List of accolades received by Ex Machina (film)

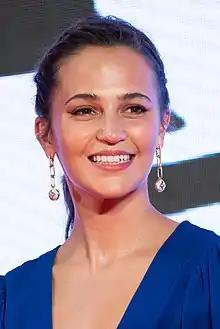
Alicia Vikander received multiple awards and nominations for her role in the film.

"Ex Machina" is a 2014 science fiction film written and directed by Alex Garland in his directorial debut. There are four significant characters, played by Domhnall Gleeson, Alicia Vikander, Sonoya Mizuno, and Oscar Isaac. In the film, programmer Caleb Smith (Gleeson) is invited by his CEO (Issac) to administer the Turing test to an intelligent humanoid robot (Vikander).